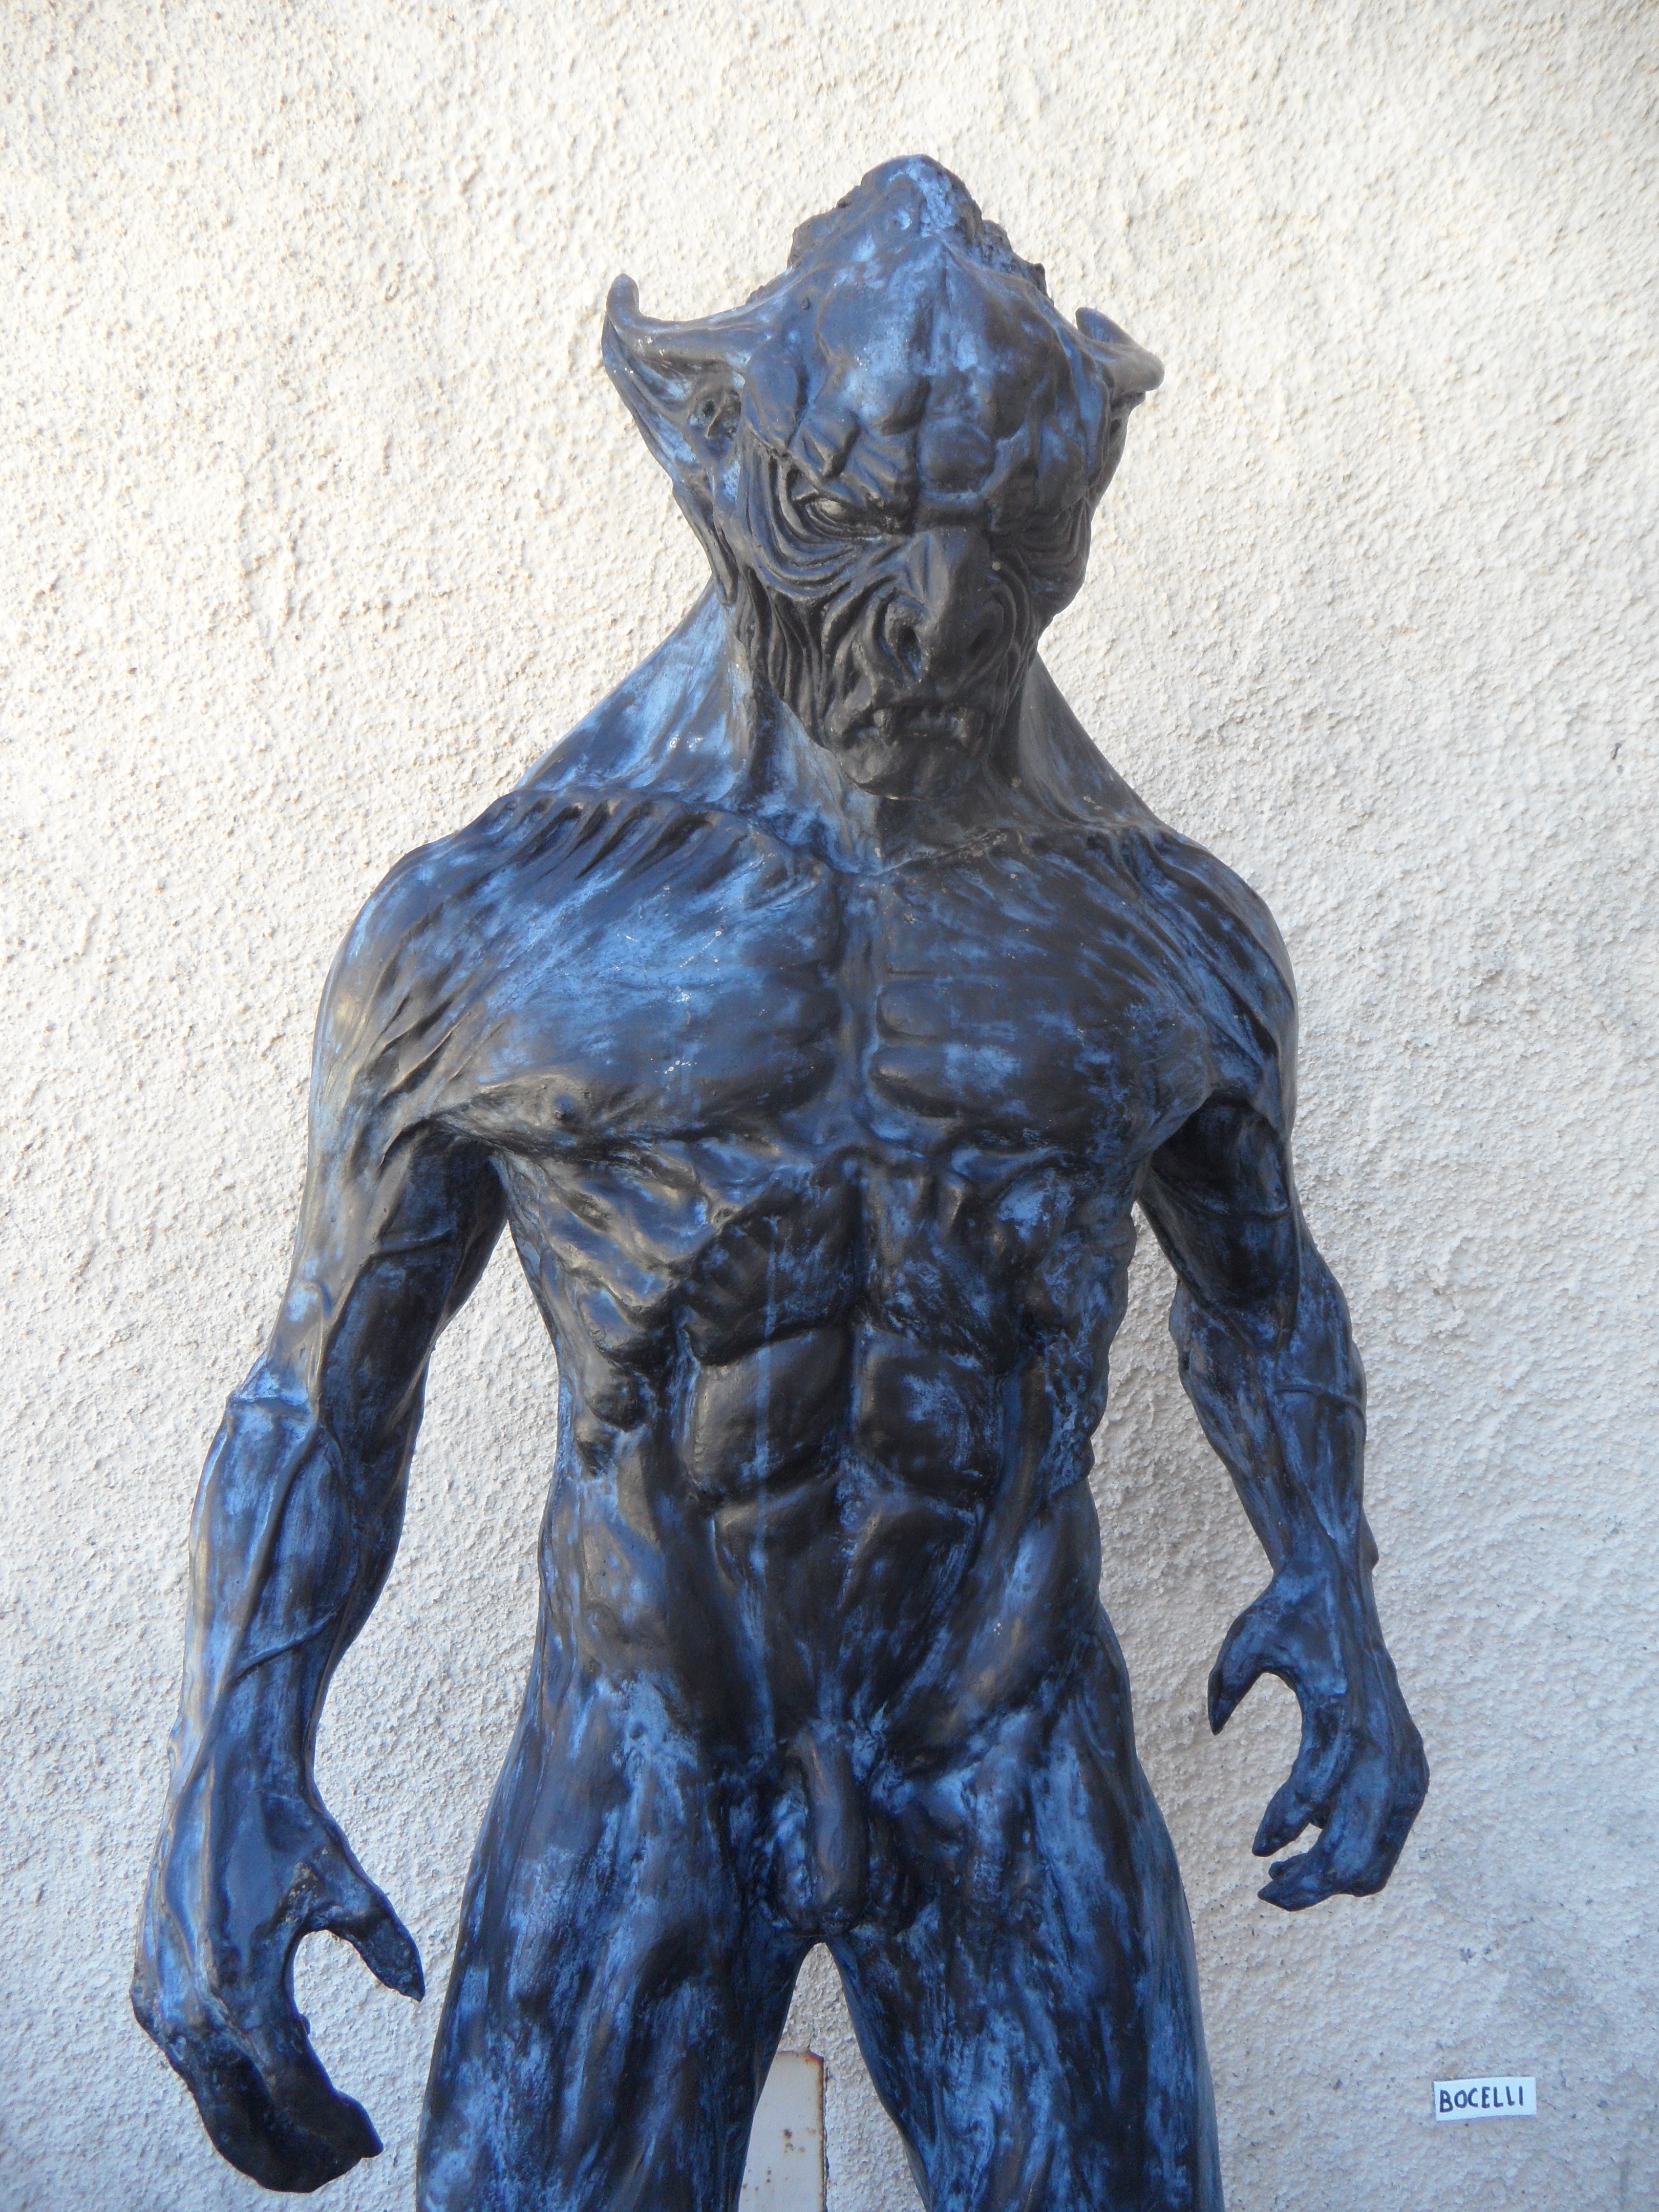
monument, statue, halloween, alp, sculpture, art, fear, monster, creature, fantasy, vampire, spirit, naked, myth, devil, nightmare, risk, legend, dangerous, evil, fangs, mythology, fairy tales, werewolf, blood sucker, wolf man, ork, the evil